Charenton station

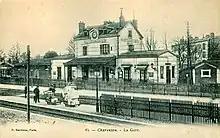
Postcard view of Charenton before 1905

The Gare de Charenton was a former French railway station on the Paris–Marseille railway, located in the commune of Charenton-le-Pont.